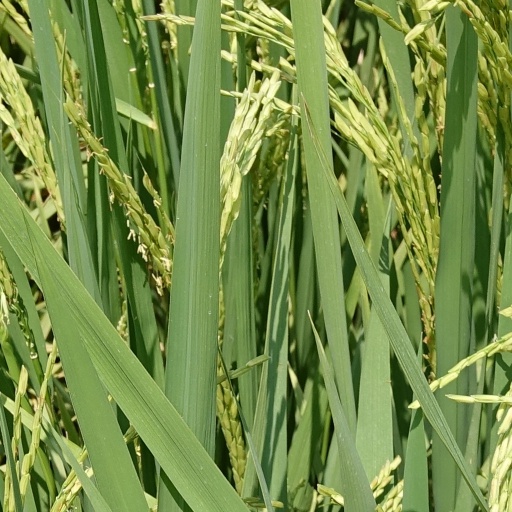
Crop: rice